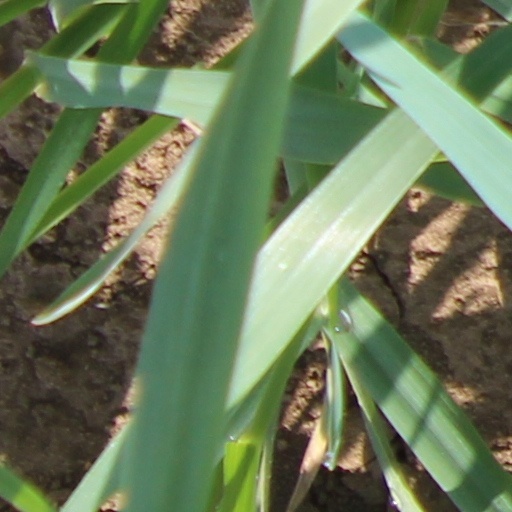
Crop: wheat